Pelléas et Mélisande (Herbert von Karajan recording)

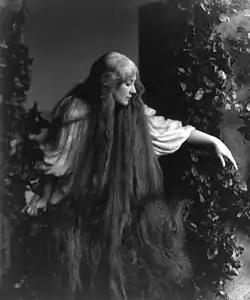
Mary Garden in the American première's tower scene

J. B. Steane reviewed the album on LP in "Gramophone" in April 1980. Frederica von Stade, he wrote, "so very girl-like, unoperatic in tone, gives an infinitely touching performance". The recording's male singers did not give him quite as much pleasure, not because they were guilty of doing anything wrong but because their voices were too alike to allow Debussy to deploy the full range of colours on his palette. The orchestra played with "great beauty" and the production was first rate. But the album's supreme excellence lay in "the inspiration of Karajan's intellect and sensitivity, seen here completely at the service of finding out the heart of the music". From the first bar of the opera to its last, Karajan had achieved an "extraordinary dreamlike concentration" in which the listener was engaged in the emotional life of believable men and women. Never before, Steane thought, had "Pelléas et Mélisande" moved him so deeply, either on disc or even in the theatre. He had no doubt that the album would endure as "one of the classics of the gramophone".